Ribonucleotide reductase

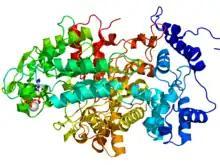
Crystallographic structure of the ribonucleotide reductase protein R1E from "S. typhimurium". The protein is rainbow colored (N-terminus = blue, C-terminus = red) while dATP is depicted as sticks and a complexed magnesium ion as a grey sphere.

Ribonucleotide reductase (RNR), also known as ribonucleoside diphosphate reductase, is an enzyme that catalyzes the formation of deoxyribonucleotides from ribonucleotides. It catalyzes this formation by removing the 2'-hydroxyl group of the ribose ring of nucleoside diphosphates (or triphosphates depending on the class of RNR). This reduction produces deoxyribonucleotides. Deoxyribonucleotides in turn are used in the synthesis of DNA. The reaction catalyzed by RNR is strictly conserved in all living organisms. Furthermore, RNR plays a critical role in regulating the total rate of DNA synthesis so that DNA to cell mass is maintained at a constant ratio during cell division and DNA repair. A somewhat unusual feature of the RNR enzyme is that it catalyzes a reaction that proceeds via a free radical mechanism of action. The substrates for RNR are ADP, GDP, CDP and UDP. dTDP (deoxythymidine diphosphate) is synthesized by another enzyme (thymidylate kinase) from dTMP (deoxythymidine monophosphate).